Lake Amatitlán

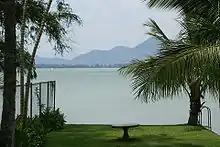

Lake Amatitlán ("Lago Amatitlán") is a lake located within the Amatitlán caldera in south-central Guatemala, fairly close to Guatemala City. It lies in the central highlands, 1,186 m (3890 feet) above sea level. Its maximum depth is 33 m (108 feet) and an average of 18 m (59 feet). The lake is 11 km (7 miles) long and 3 km (2 miles) across at its widest; with an area of and a water volume of 0.286 cubic kilometers.